RAF Medical Services

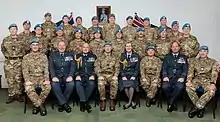
RAF medics who had served on Operation Trenton alongside the United Nations

The Royal Air Force Medical Services employs service members trained only by the RAF, as well as professionals trained by the NHS such as doctors and nurses.